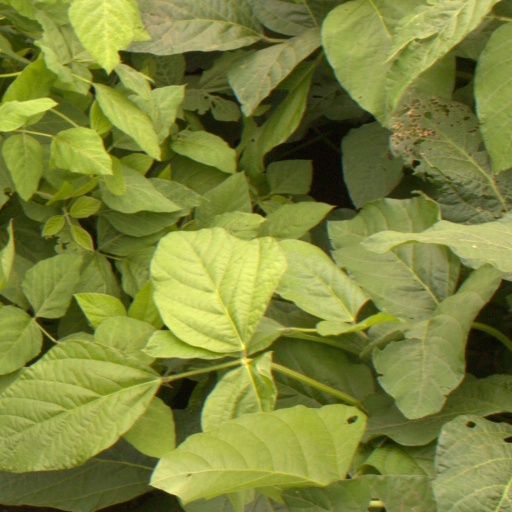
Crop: soybean